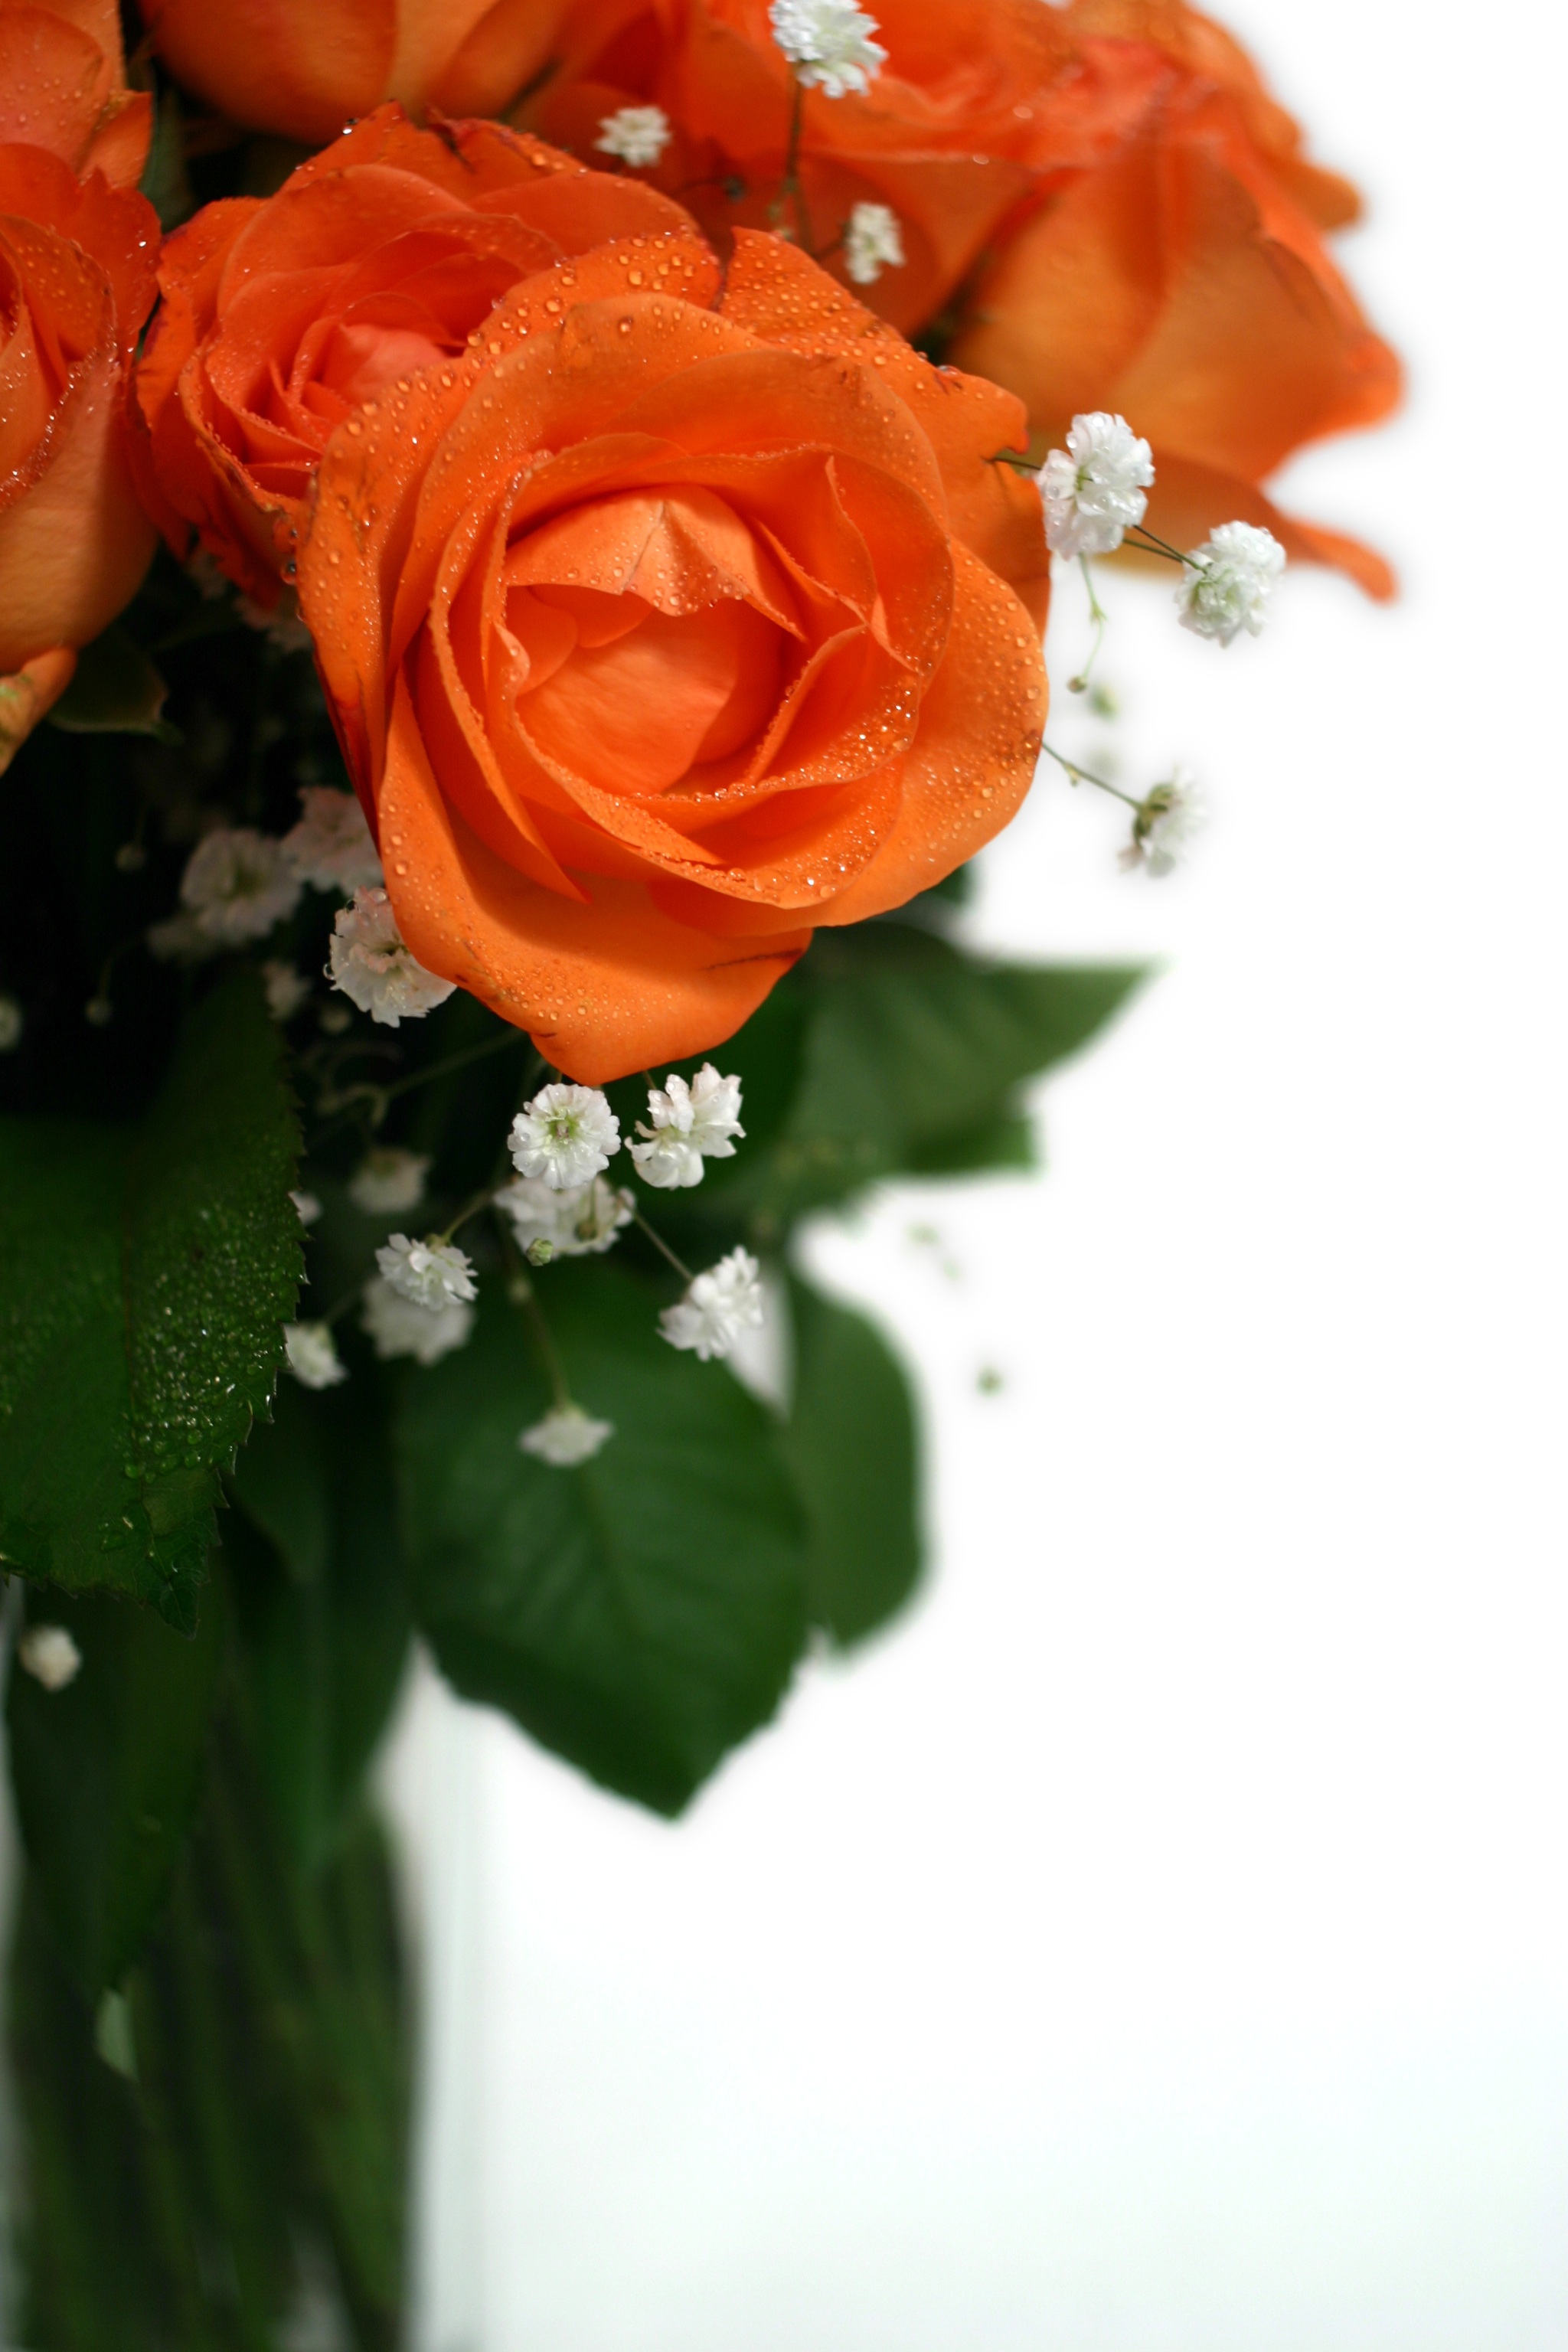
plant, flower, petal, bouquet, rose, red, yellow, wedding, close up, roses, bouquet of roses, strauss, floristry, congratulations, macro photography, flowering plant, garden roses, rose family, flower bouquet, cut flowers, floral design, land plant, flower arranging